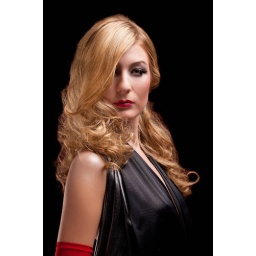
Perfect blonde in a black dress on red background